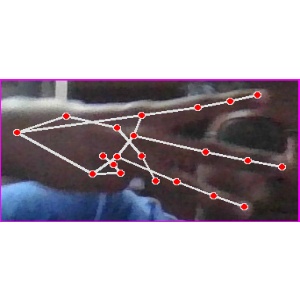
अक्षर: भ